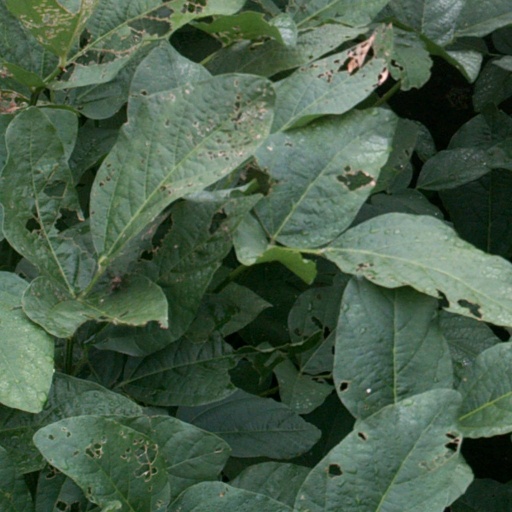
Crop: soybean